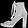
Label: Sandal